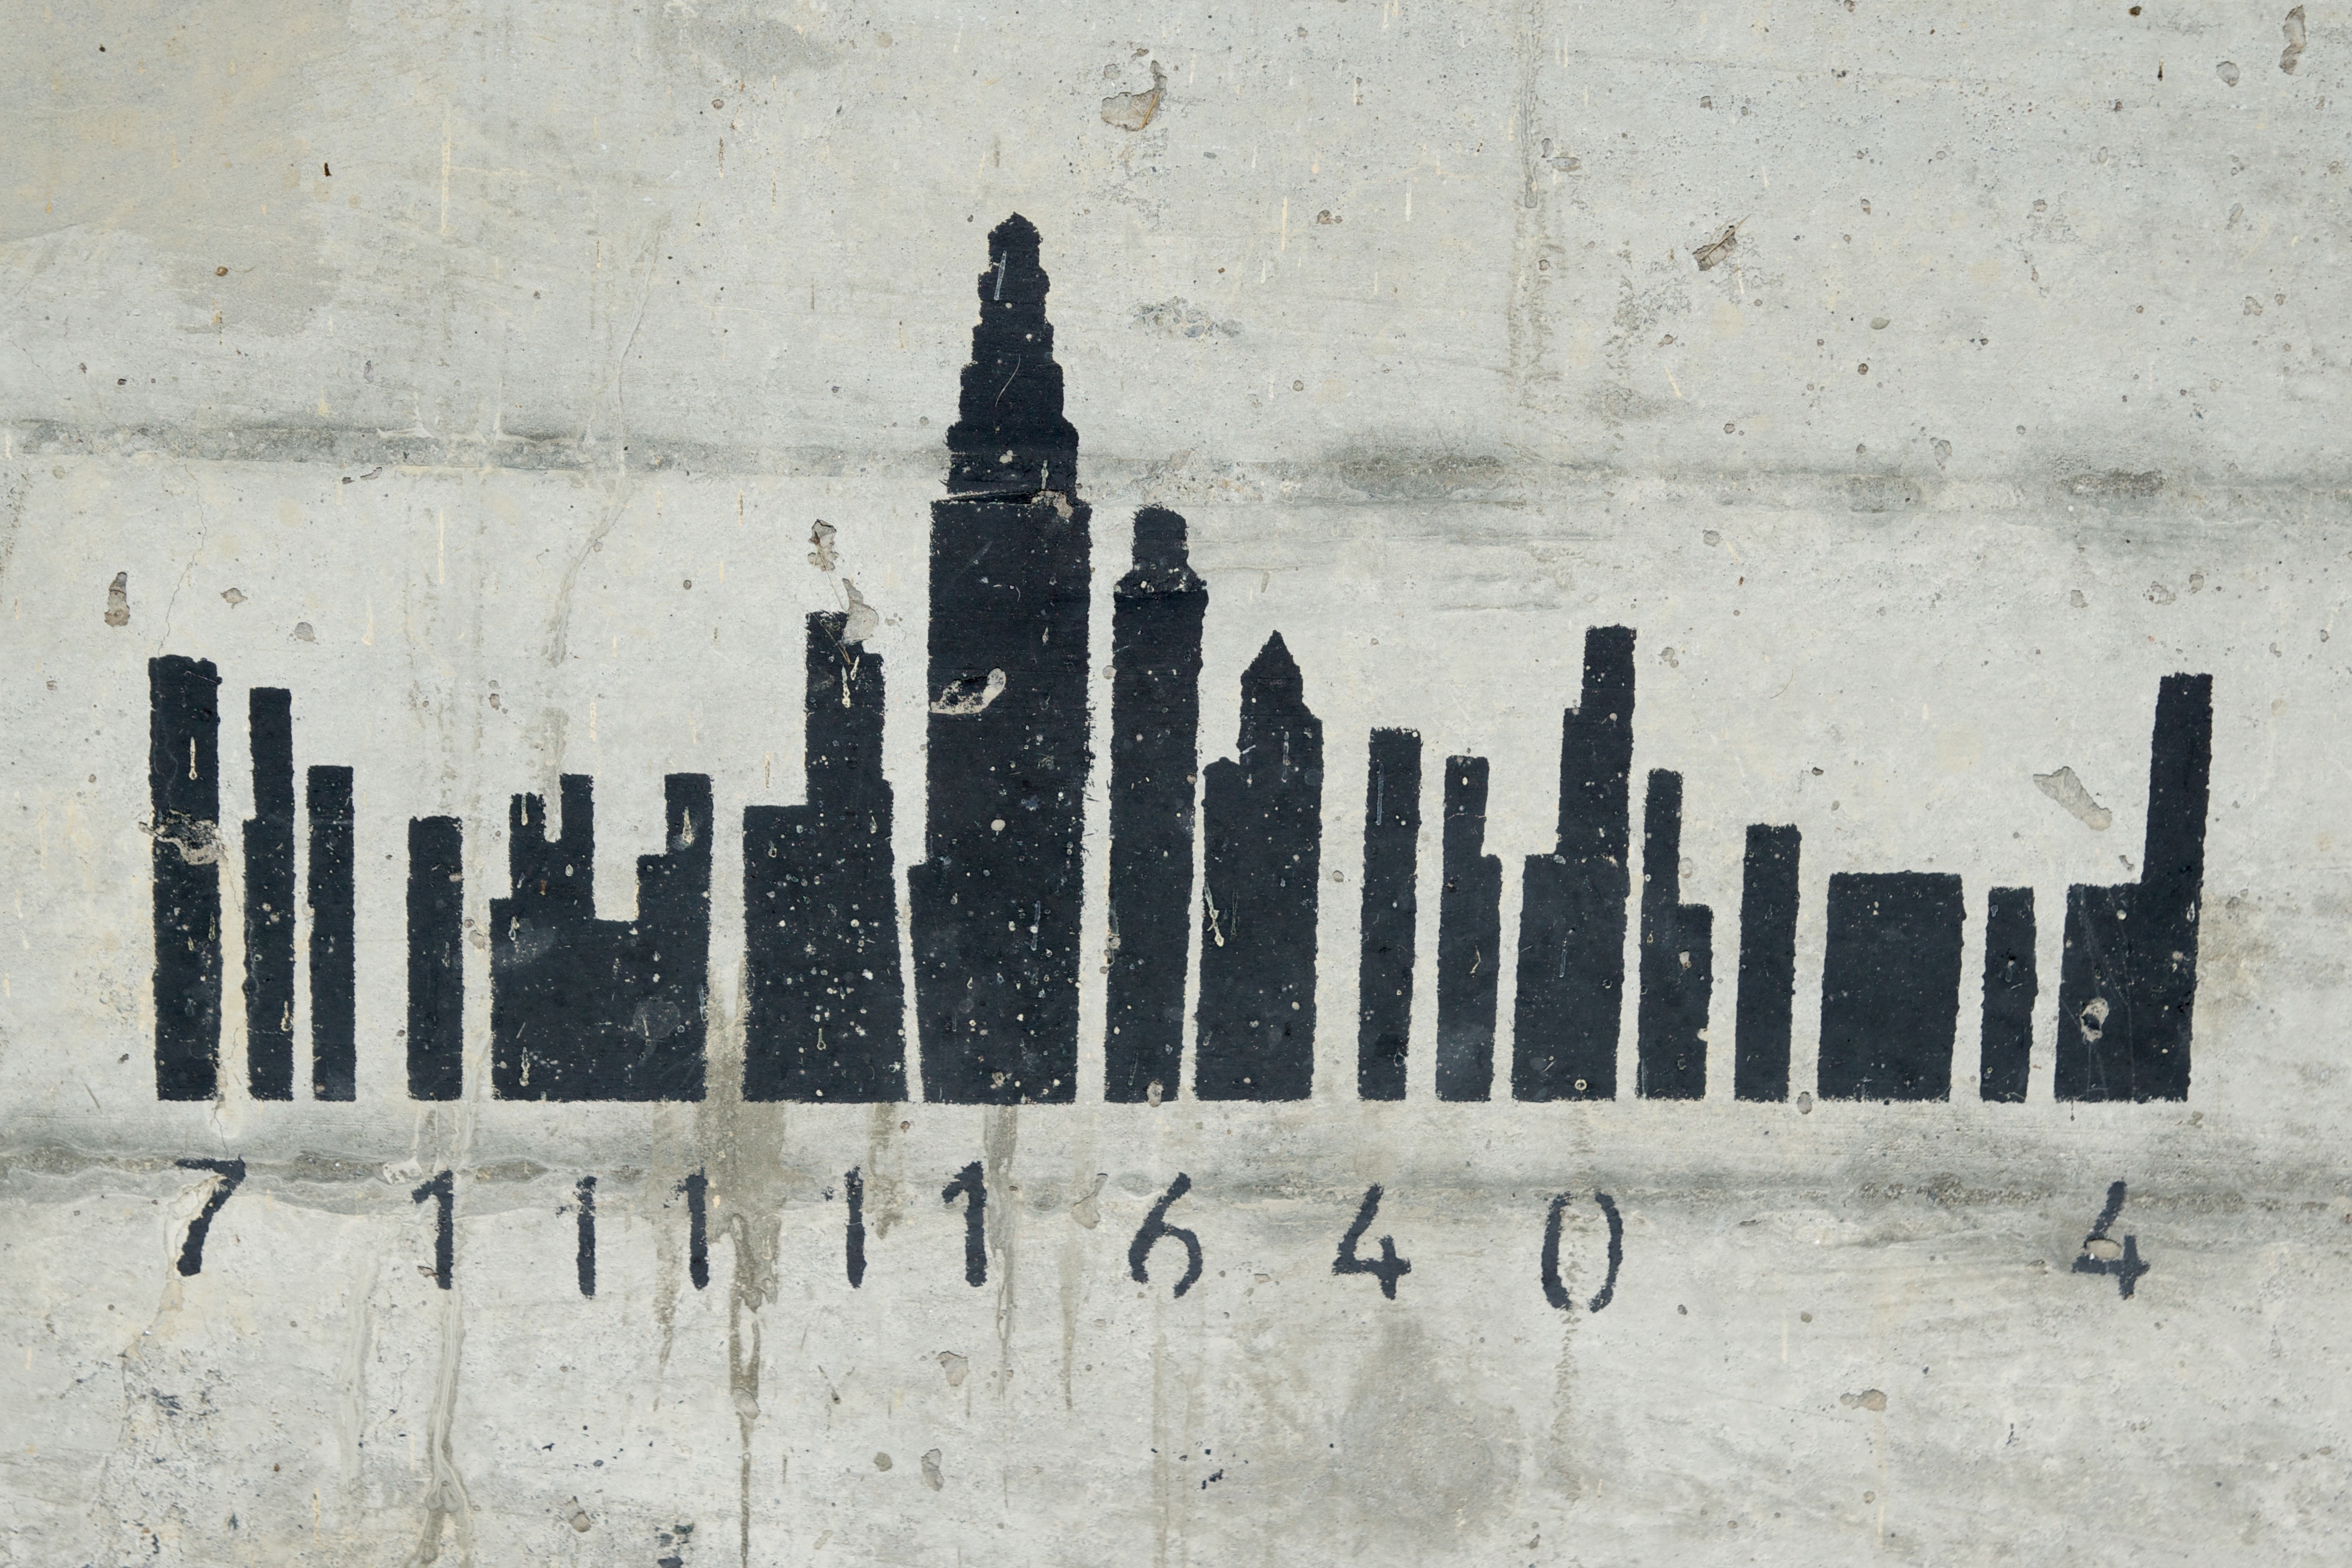
snow, winter, skyline, number, wall, art, sketch, shape, grafitti, code, modern art, building outline